Le Mulâtre

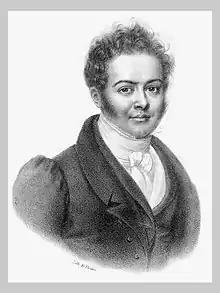
Cyril Bissette, publisher of the "Revue des Colonies"

A Louisiana state law passed in 1830 restricted the dissemination of "seditious" writing. Séjour's story detailing the injustice and cruelty of slavery was not published there, although it may have circulated privately through family connections.